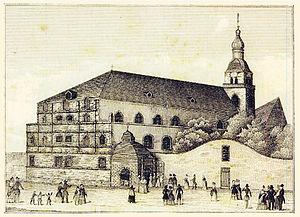
L'église Saint-Michel est un édifice religieux orthodoxe d'Aix-la-Chapelle en Allemagne. Construite en 1628 pour le collège jésuite de la ville, l'église est devenue paroissiale après la dispersion des jésuites. Elle est aujourd'hui dévolue à la communauté Agios Dimitrios de la métropole grecque-orthodoxe d'Allemagne. Son nom officiel est désormais « église de l'Archange Saint Michel et de Saint Dimitri de Thessalonique ».